James Jamerson

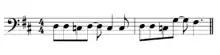
Bass line of the 1966 Temptations song "Get Ready" as played by Jamerson

Jamerson is noted for expanding the musical style and role of bass playing in popular music of the time, which, (in 1950s and '60s R&B, rock and roll, and country), largely consisted of root notes, fifths and simple, repetitive patterns. By contrast, many of Jamerson's basslines relied heavily on chromatic runs, syncopation, ghost notes and inversions, with frequent use of open strings. His nimble bass playing was considered an integral part of the "Motown Sound". He created melodic lines that were nonetheless locked to the drum groove.